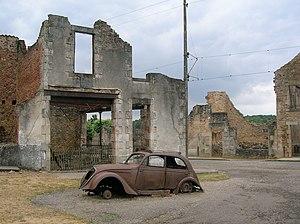
Voiture et bâtiments à Oradour-sur-Glane.
Cet article propose un portrait de l'ancienne région du Limousin à travers ses représentants et traditions politiques. Le Limousin est avant 2016 et son intégration à la région Nouvelle-Aquitaine, l'une des 22 régions métropolitaines en France, composée de trois départements que sont la Corrèze, la Creuse et la Haute-Vienne.